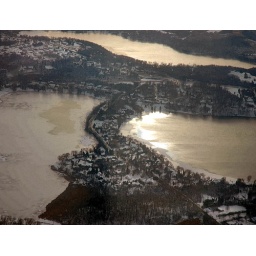
Taken from the window of an airplane a view over lake Minnetonka.